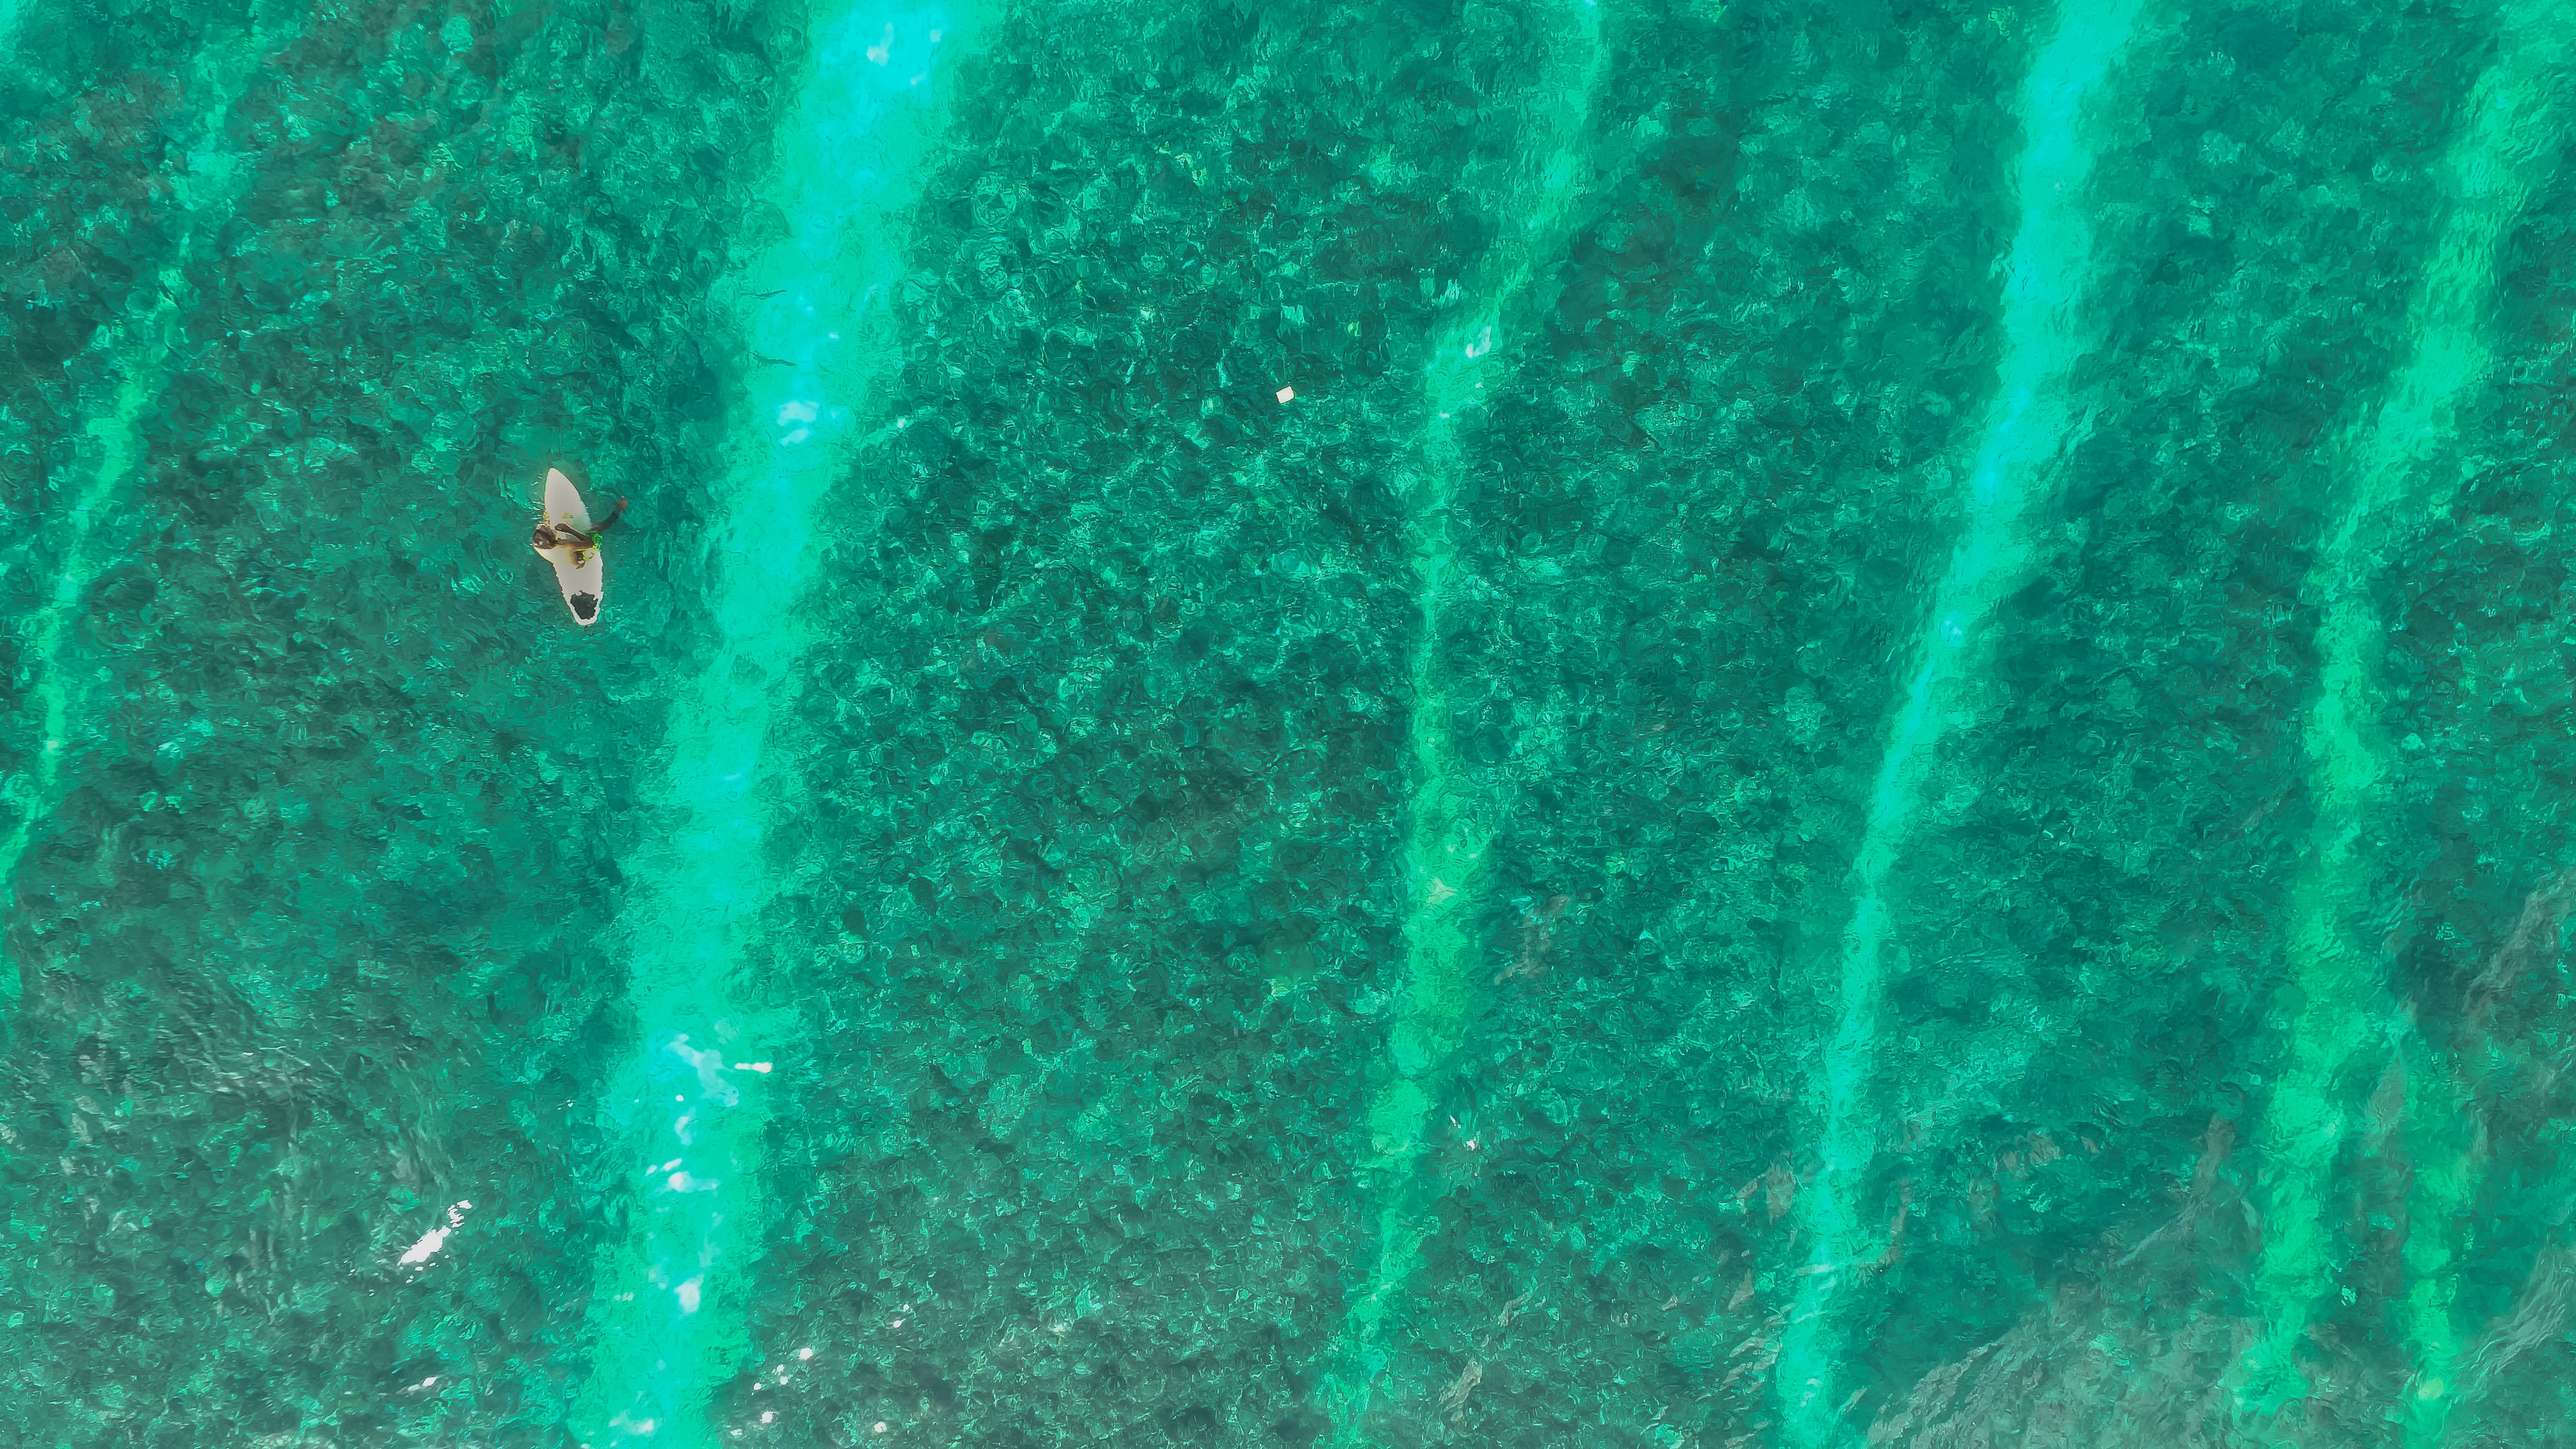
beach, sea, water, ocean, person, sunlight, texture, wave, surfer, underwater, surfing, green, algae, water sports